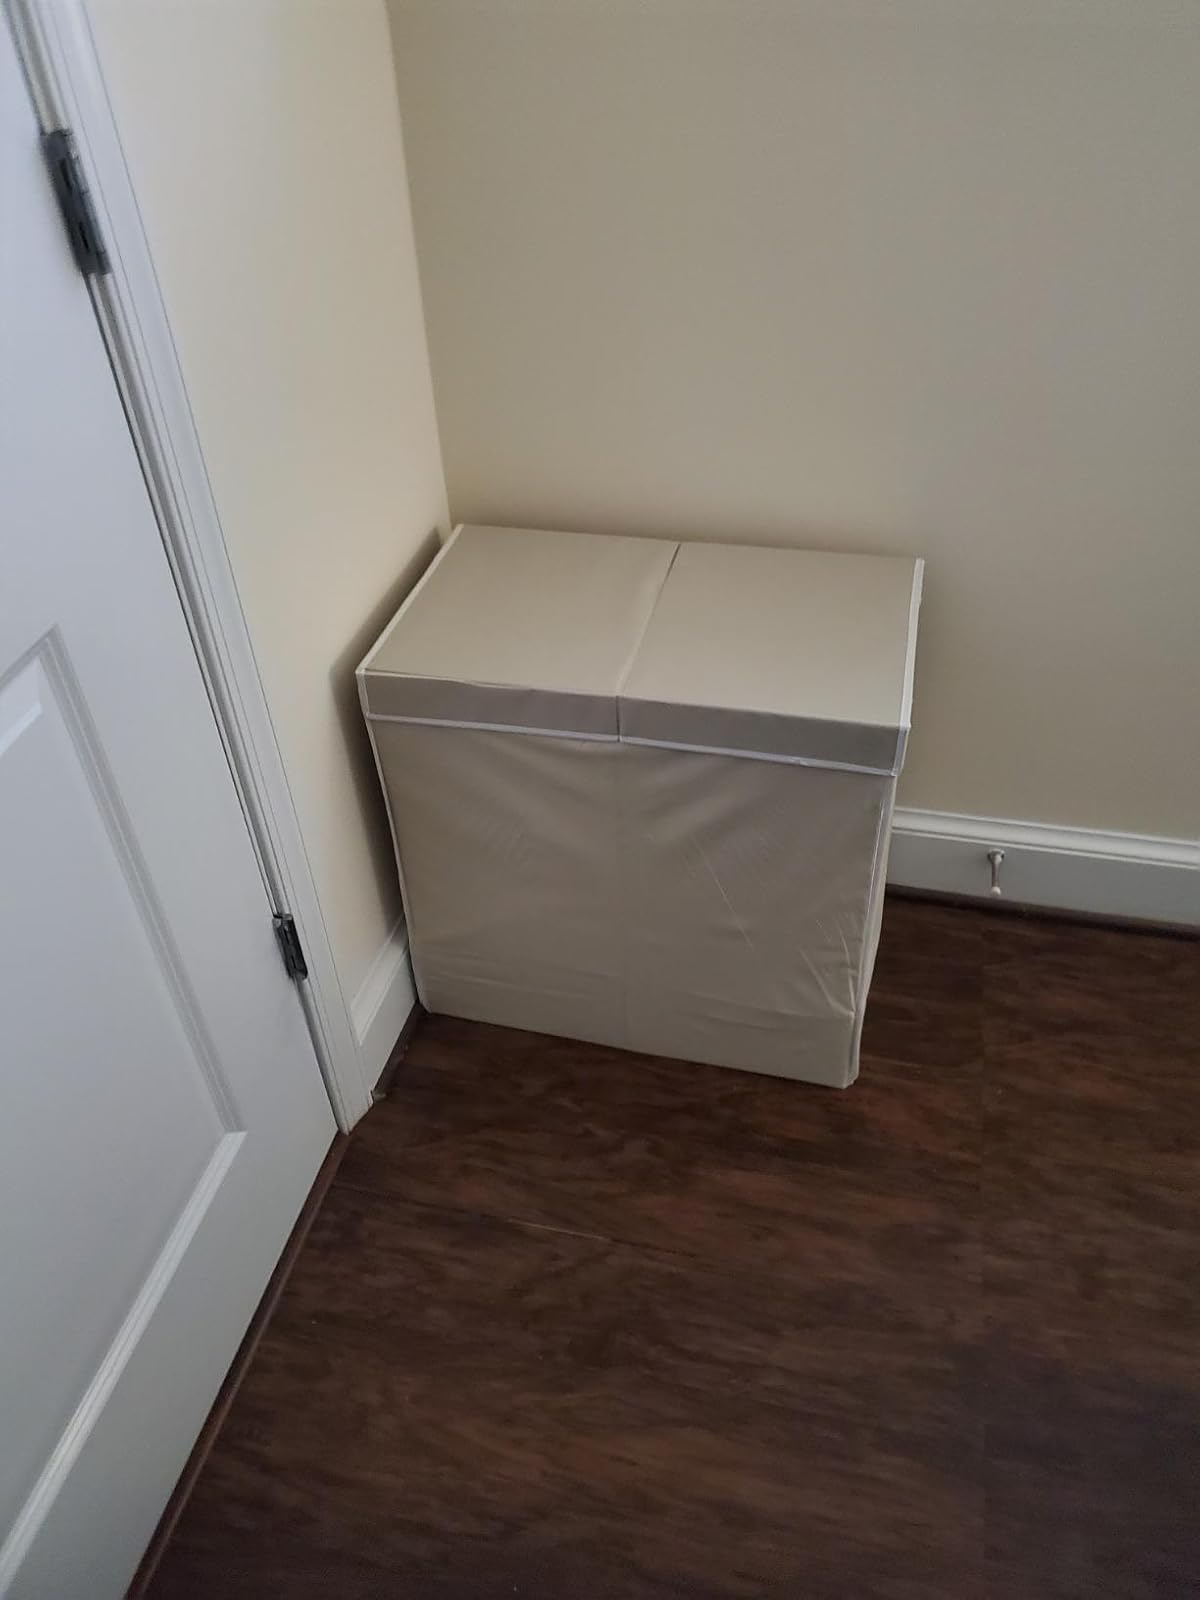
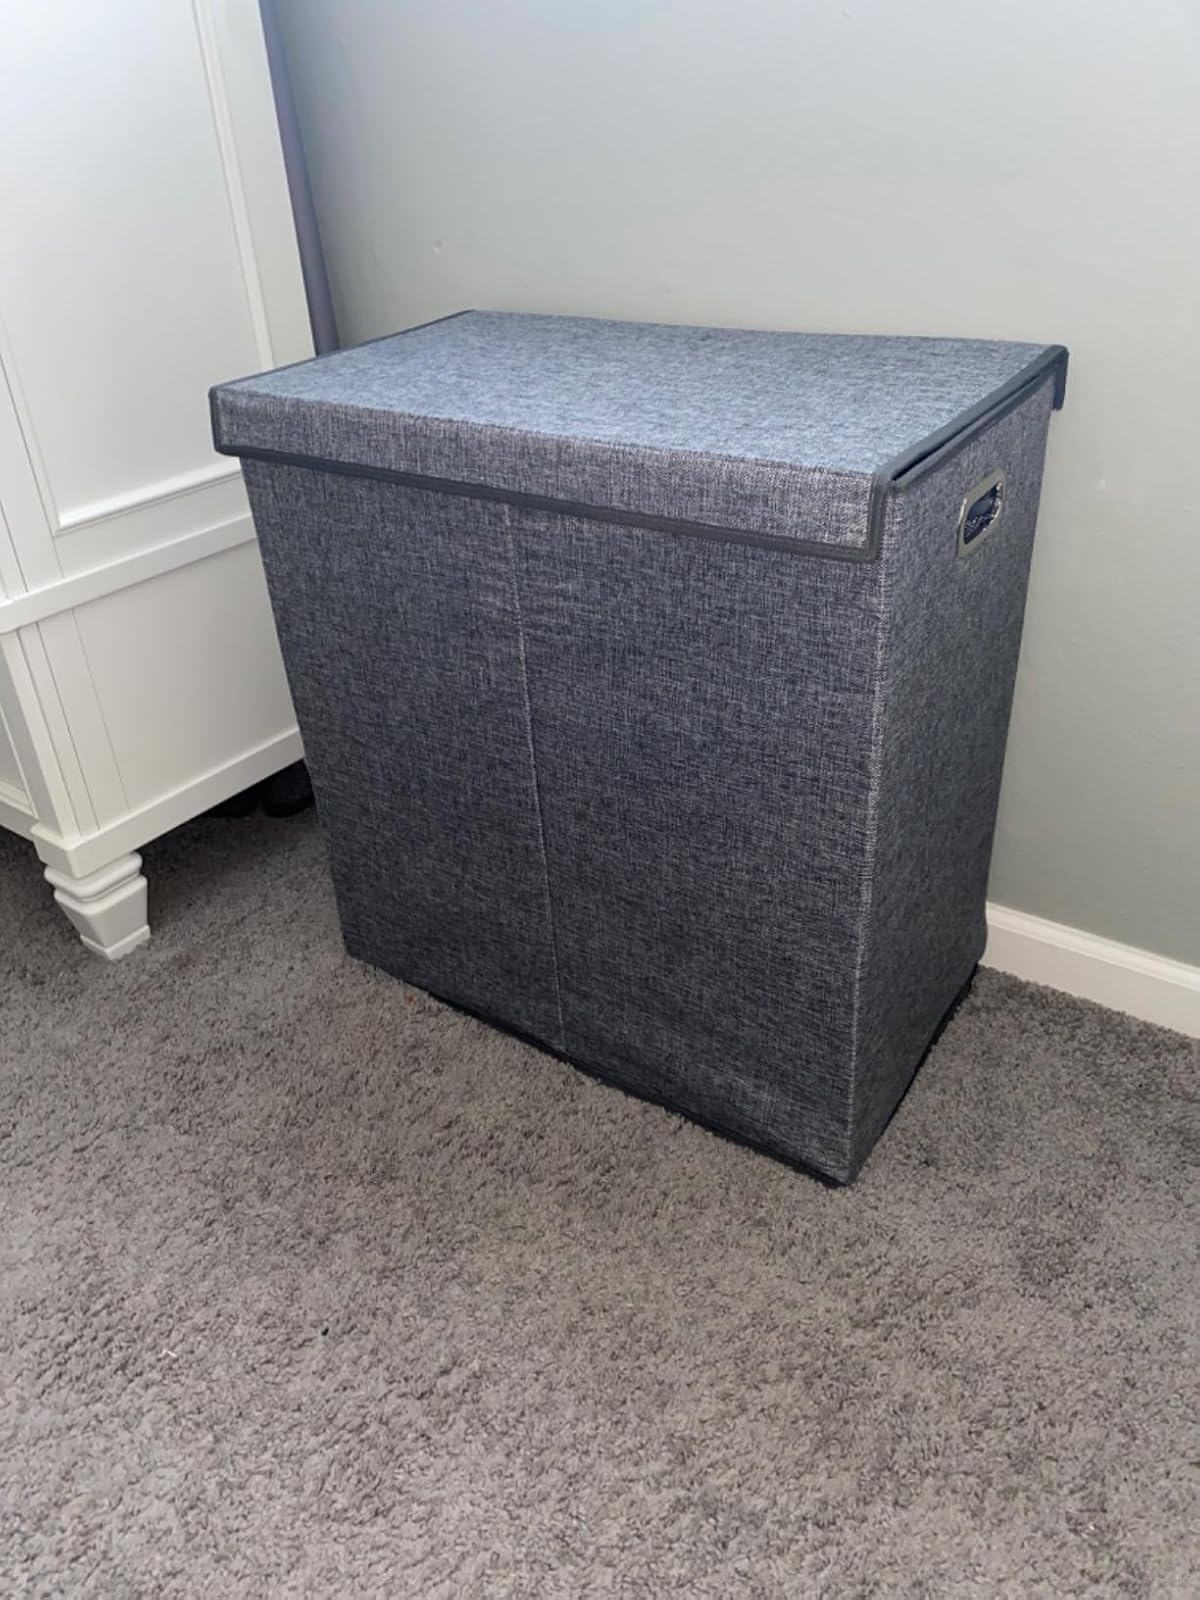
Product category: items_hamper
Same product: no